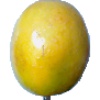
Label: Maracuja 1